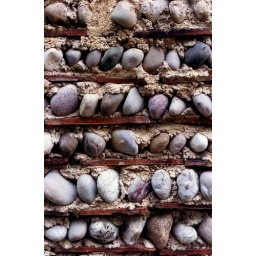
A wall of a traditional house in Alsace, France